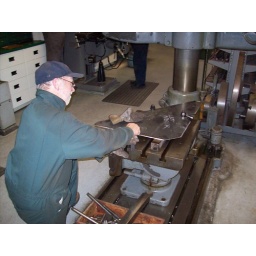
Dave Boyd marking out Tender baffle plate components for drilling on the large drill press in the machine shop.